The Little Black Box (collection)

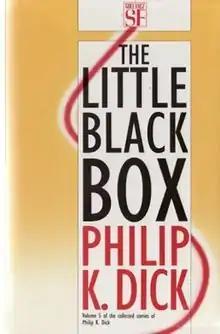
Dust-jacket from the first edition

The Little Black Box is a collection of science fiction stories by American writer Philip K. Dick. It was first published by Gollancz in 1990 and reprints Volume V of "The Collected Stories of Philip K. Dick". It had not previously been published as a stand-alone volume. Many of the stories had originally appeared in the magazines "Worlds of Tomorrow", "Galaxy Science Fiction", "Amazing Stories", "Fantasy and Science Fiction", "Famous Science Fiction", "Niekas", "Rolling Stone College Papers", "Interzone", "Playboy", "Omni" and "The Yuba City High Times".